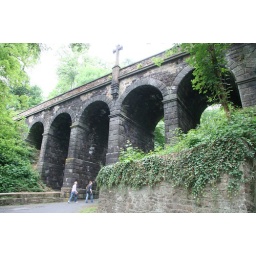
On the way up the hill to Stolzenfels. We have to cross over that bridge in a few minutes.